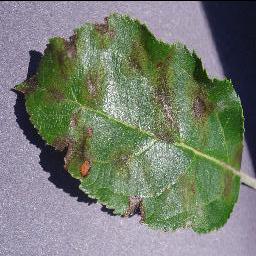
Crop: apple
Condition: scab